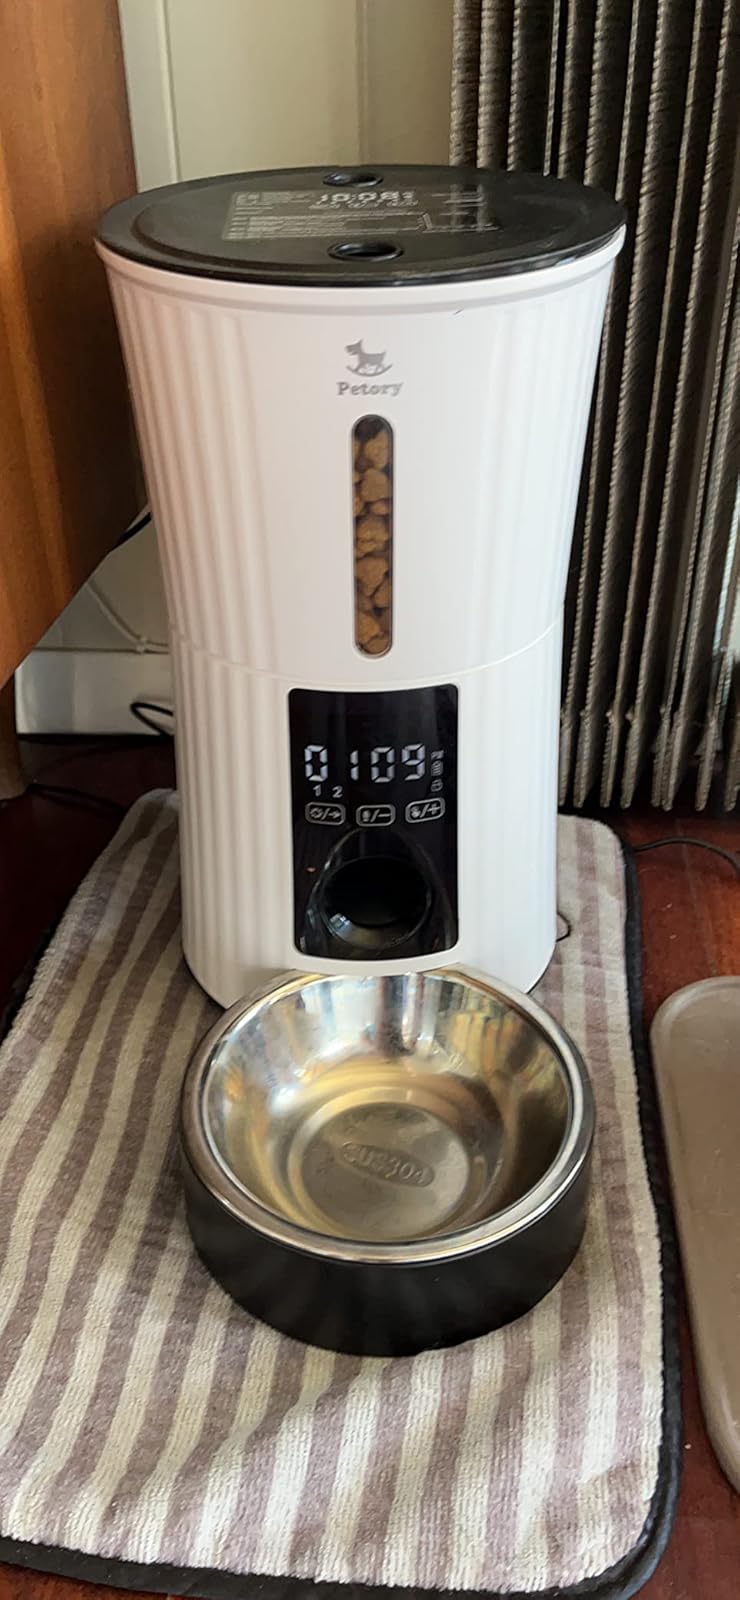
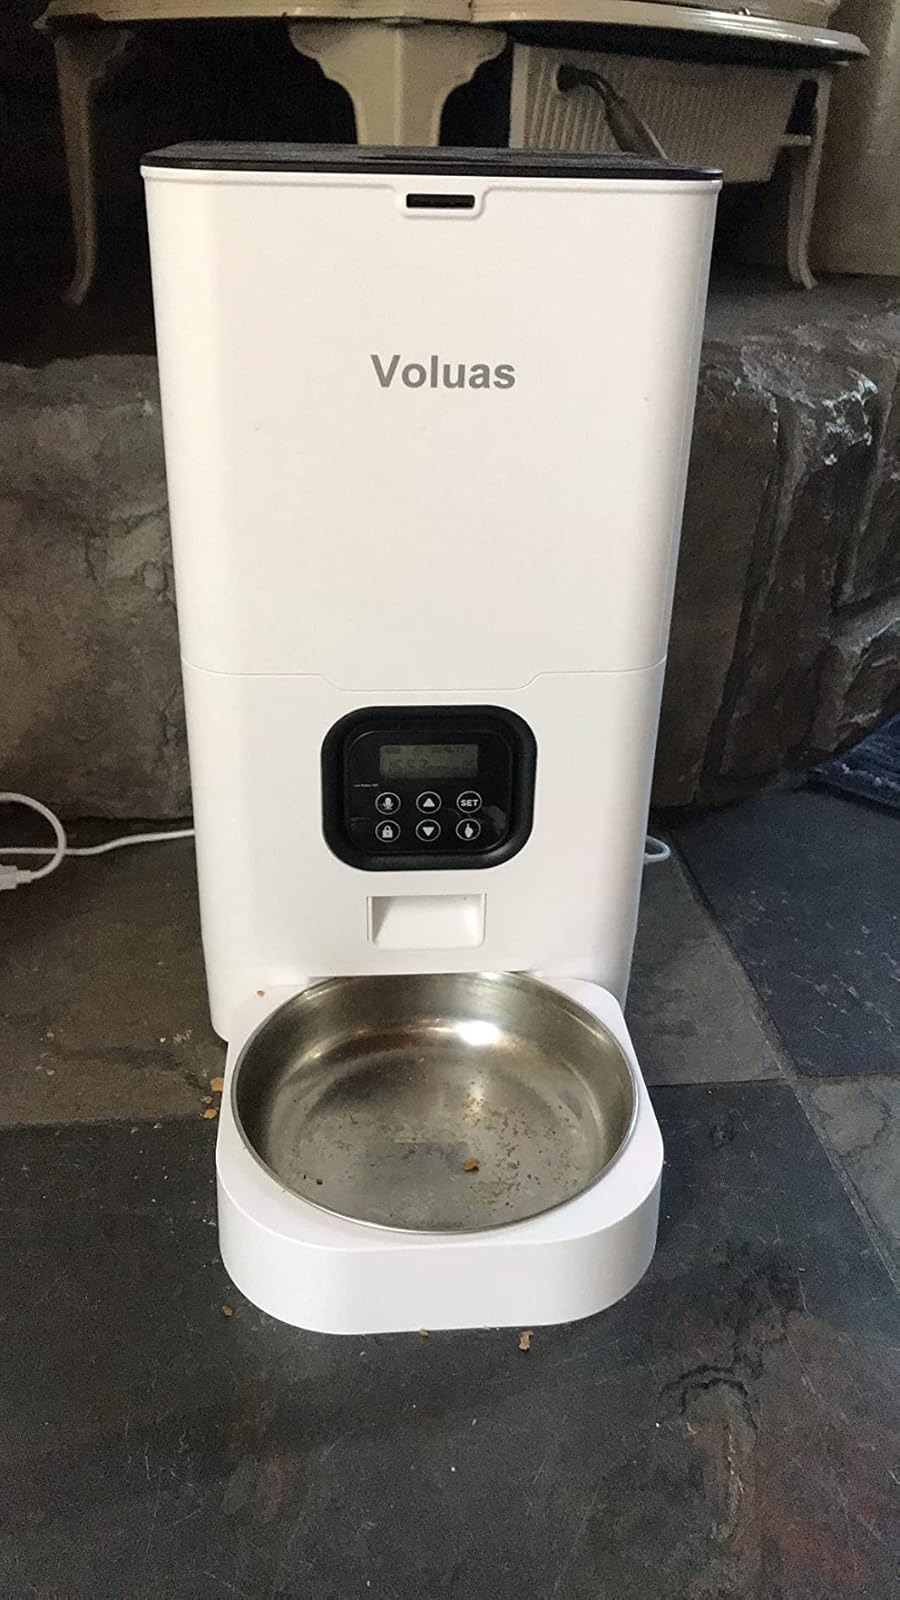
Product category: items_feeder
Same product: no